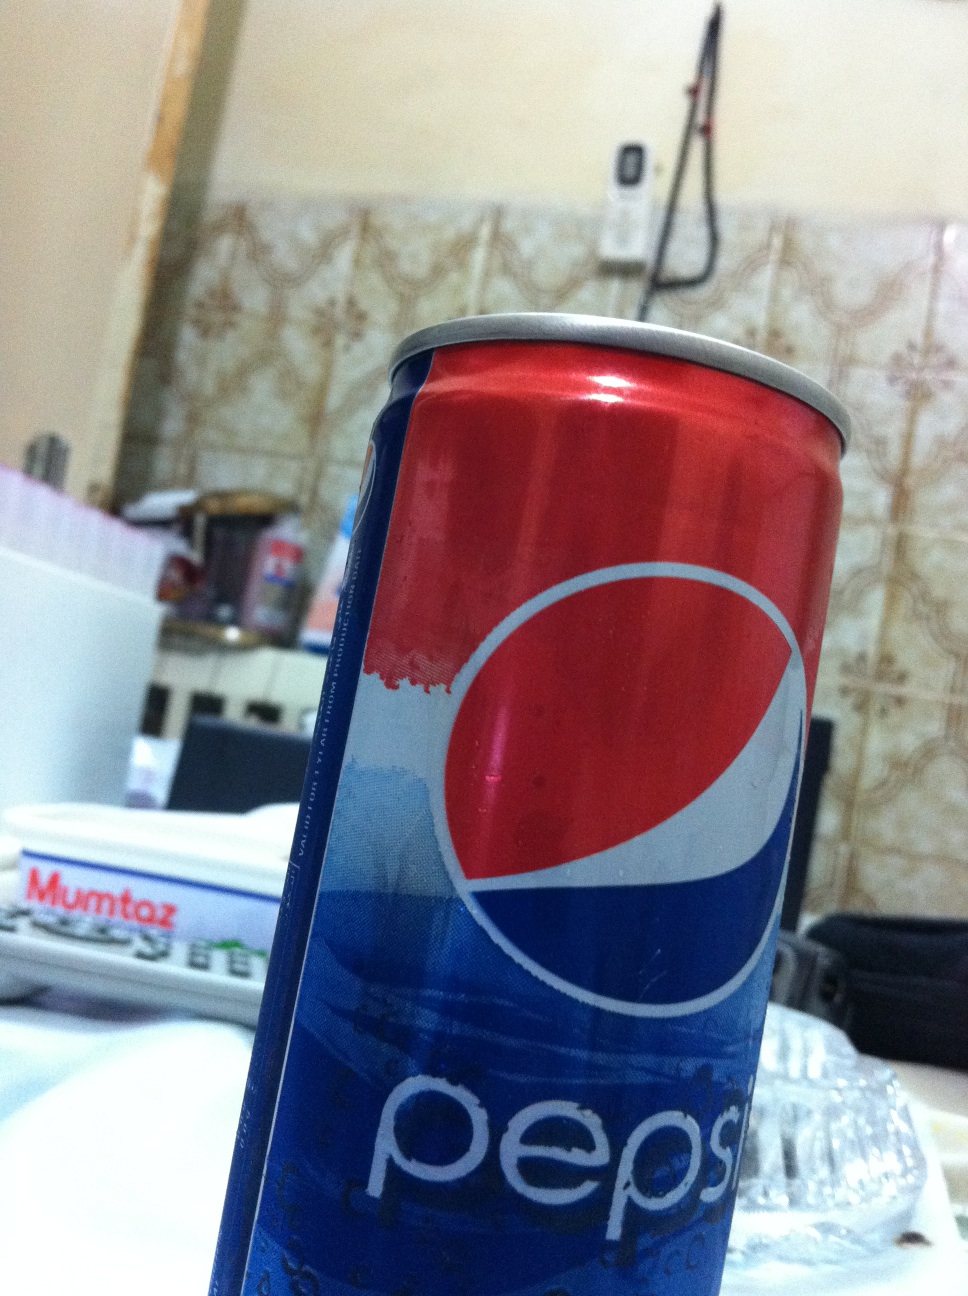Question: What kind of soft drink is this can?
Answer: pepsi